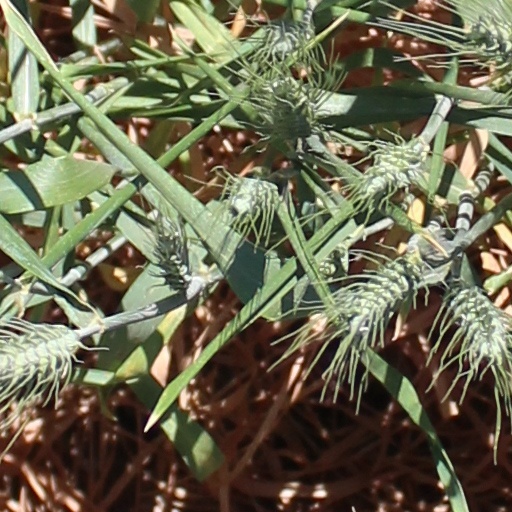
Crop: wheat